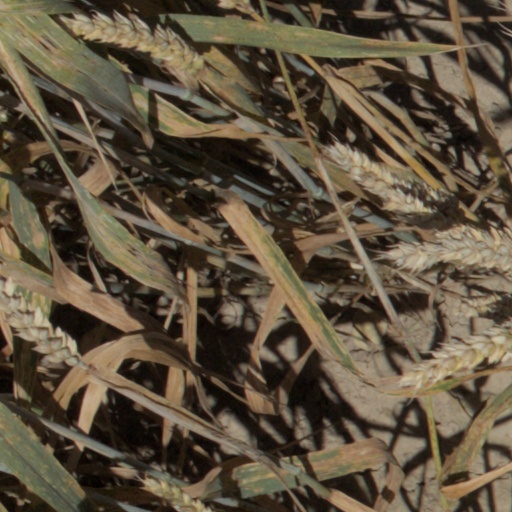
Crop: wheat